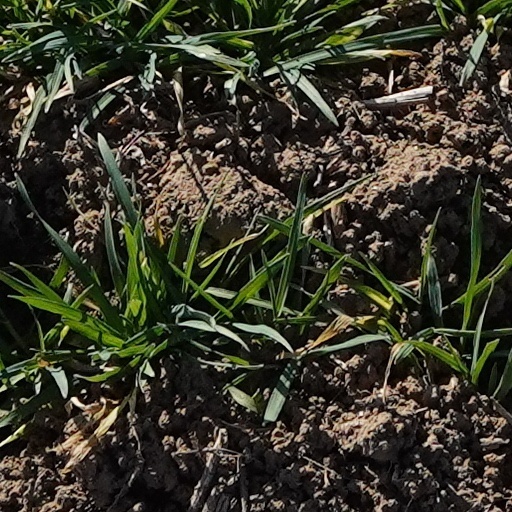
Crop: wheat